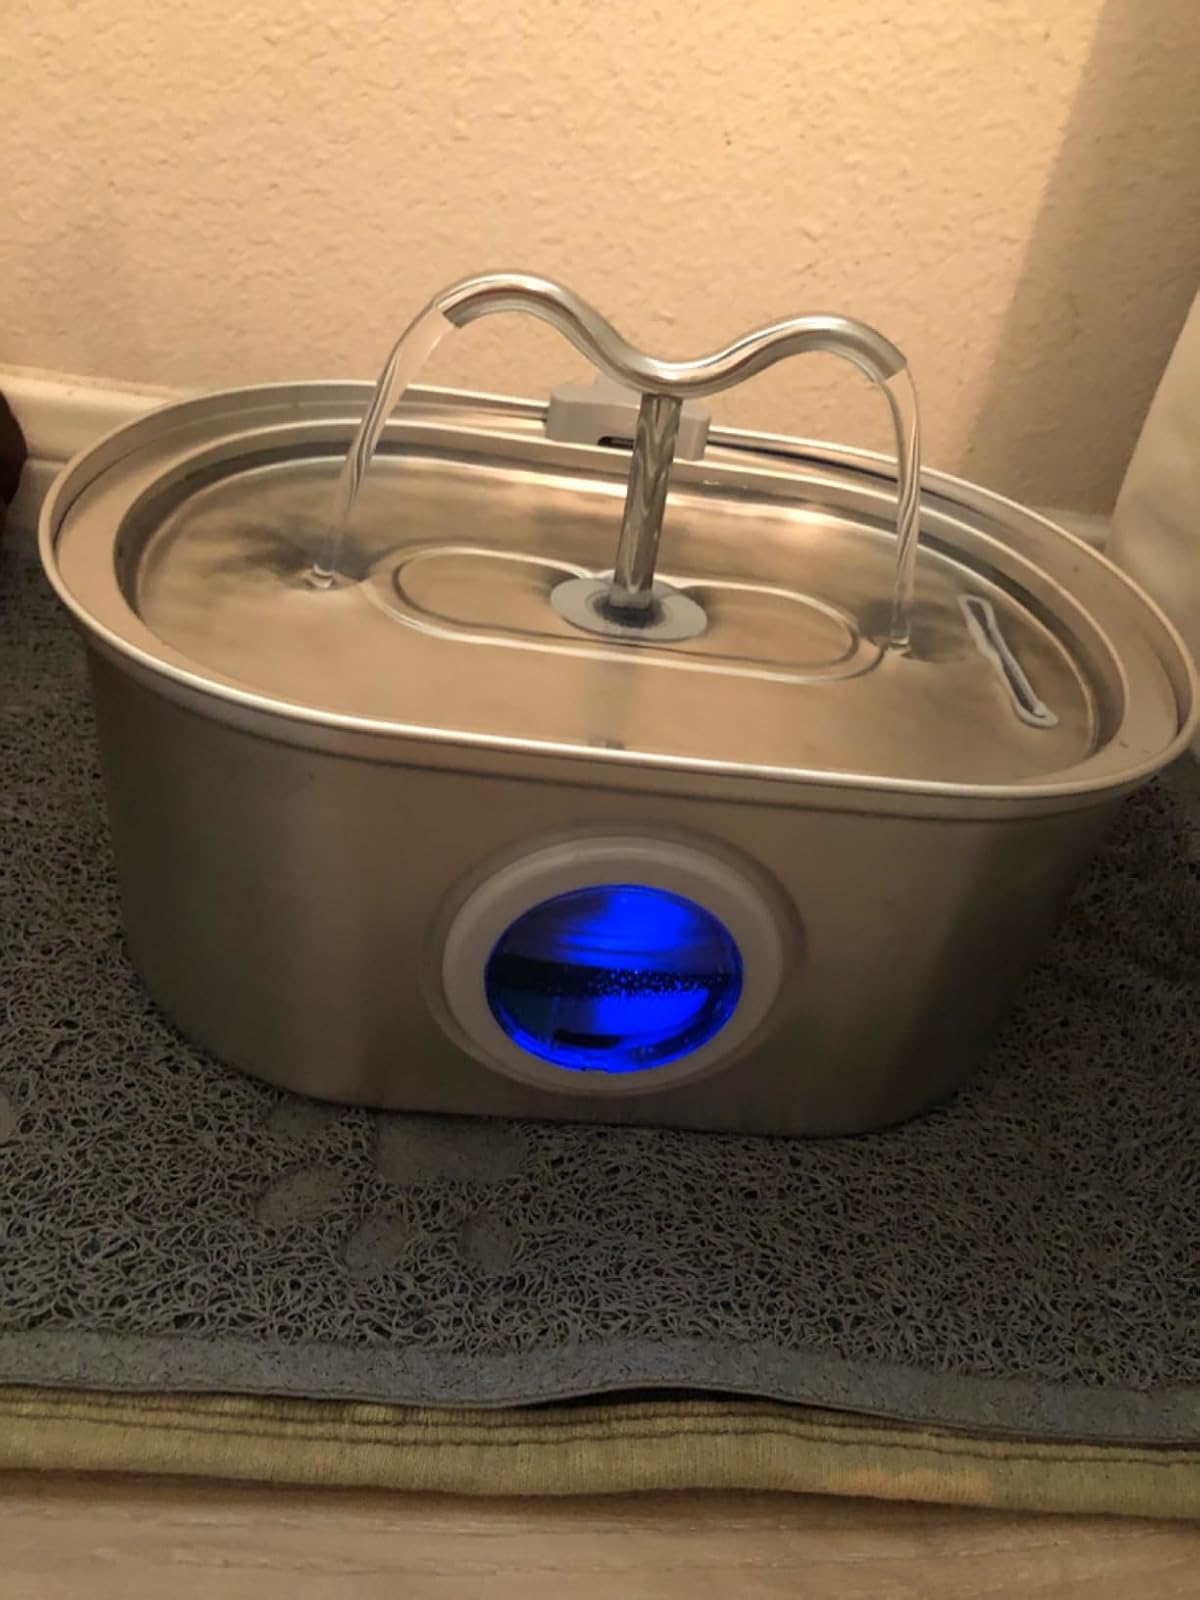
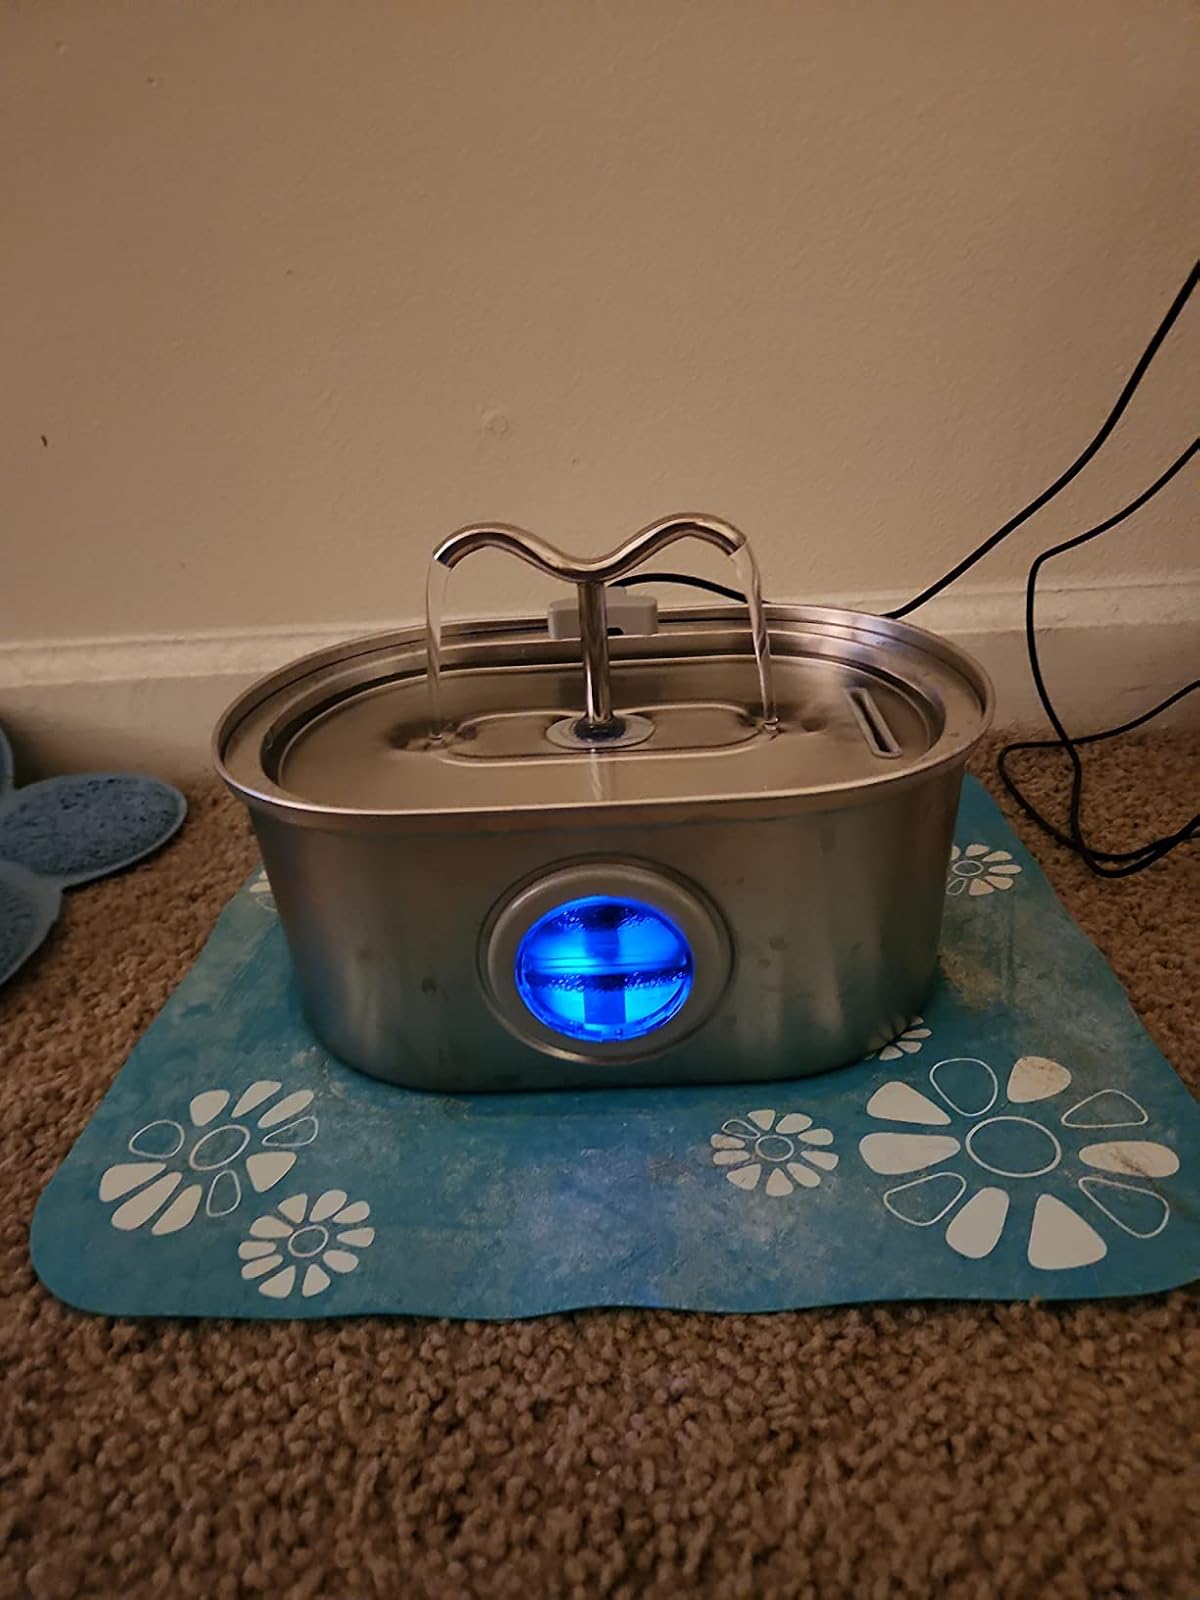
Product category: items_bowl
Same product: yes